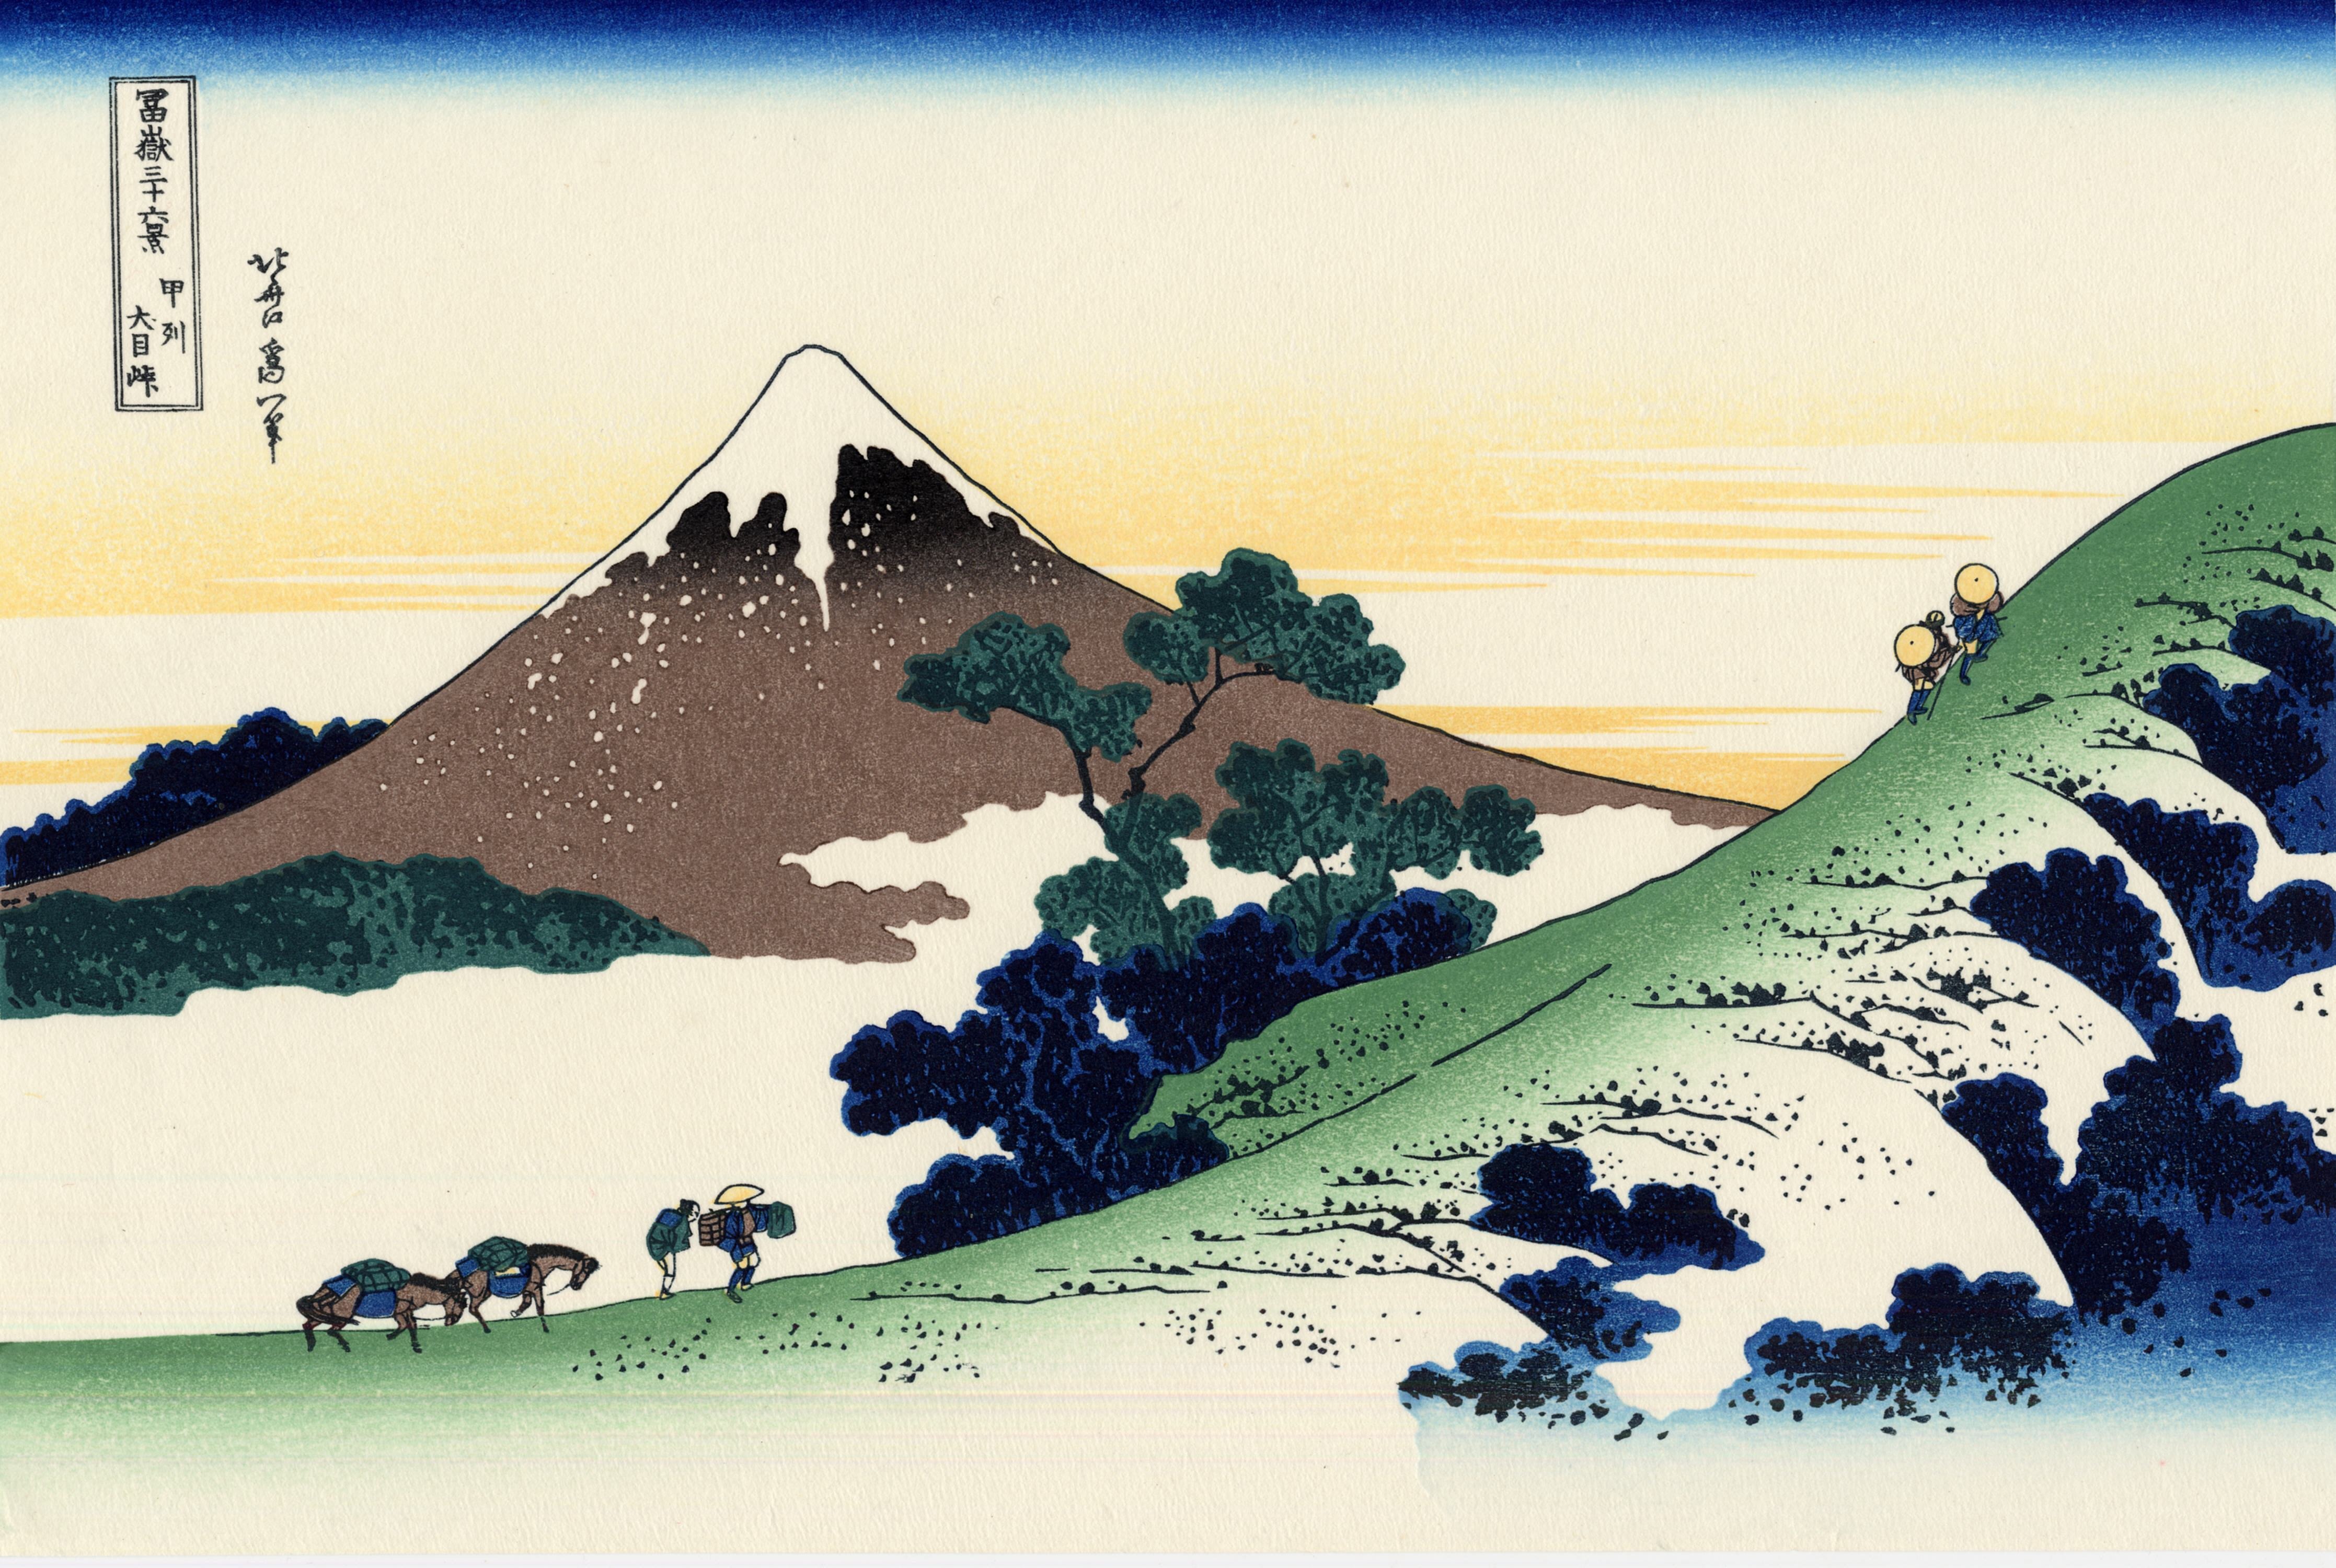
sky, sunset, volcano, japan, painting, mount fuji, art, illustration, watercolor paint